Eastern Orthodox Church

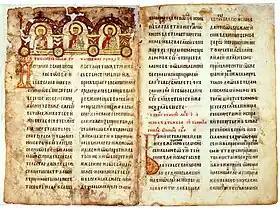
Miroslav Gospel, a 12th-century Serbian illuminated manuscript Gospel Book

The ecumenical councils followed a democratic form, with each bishop having one vote. Though present and allowed to speak before the council, members of the Imperial Roman/Byzantine court, abbots, priests, deacons, monks and laymen were not allowed to vote. The primary goal of these great synods was to verify and confirm the fundamental beliefs of the Great Christian Church as truth, and to remove as heresy any false teachings that would threaten the Christian Church. The pope of Rome at that time held the position of "primus inter pares" ("first among equals") and, while he was not present at any of the councils, he continued to hold this title until the East–West Schism of 1054.